Akron Union Station

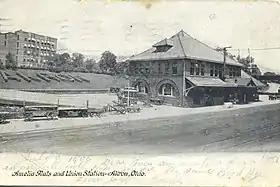

The second station building at 245 East Market Street was completed and in operation in 1891. The Akron Division of the Baltimore & Ohio Railroad opened in the same year, directly connecting Akron to Lodi and Chicago. Upon opening to passengers, service was provided by the B&O, the Cleveland, Akron & Columbus Railroad (which had broken free of the Cleveland & Pittsburgh and its parent Pennsylvania Company), the New York, Pennsylvania & Ohio Railroad under lease of the New York, Lake Erie & Western Railroad, and the Pittsburgh & Western Railroad. The latter company later merged into the B&O, completing the main line from Pittsburgh to Chicago. The services of the Valley Railway were brought to the depot after a similar merge with the B&O. In 1899, the CA&C was returned to Pennsylvania Company control. The company merged into the Pennsylvania Railroad in 1919. The NYP&O was a part of the Erie Railroad by 1900. The station was closed in 1950 and it was demolished in 1951.